2001 Tour de France, Prologue to Stage 10

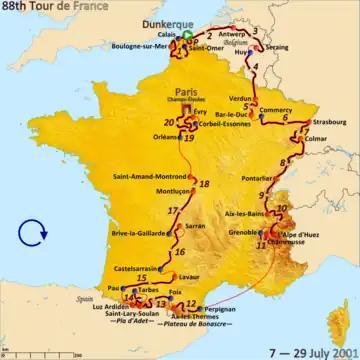
Route of the 2001 Tour de France

The 2001 Tour de France was the 88th edition of Tour de France, one of cycling's Grand Tours. The Tour began in Dunkirk with a prologue individual time trial on 7 July and Stage 10 occurred on 17 July with mountainous stage to Alpe d'Huez. The race finished on the Champs-Élysées in Paris on 29 July.